Shafi Muhammad Burfat

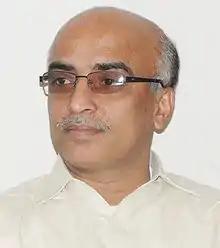

Shafi Muhammad Burfat (born November 25, 1965) is the founder and current chairman of Jeay Sindh Muttahida Mahaz; a separatist and liberal political party in Sindh, Pakistan who believes in the secession of Sindhudesh from Pakistan.